The Trotsky

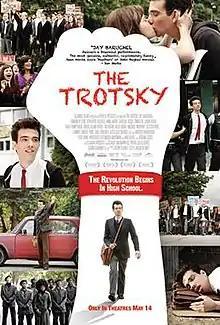
Theatrical release poster

The Trotsky is a 2009 Canadian comedy film directed and written by Jacob Tierney and starring Jay Baruchel, Emily Hampshire, Colm Feore, Saul Rubinek, and Michael Murphy.